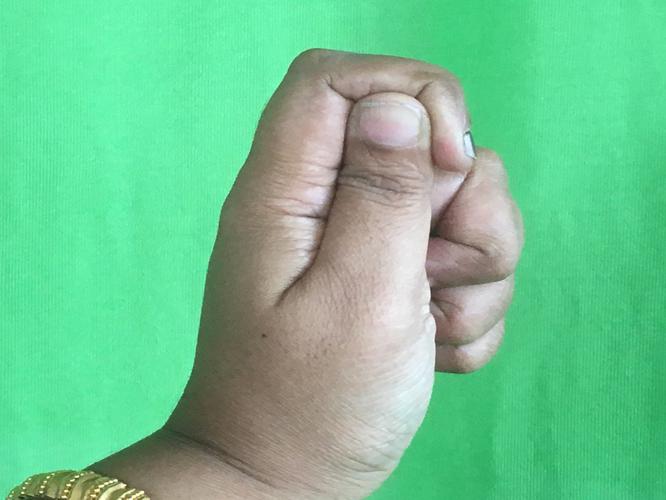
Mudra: Kapith
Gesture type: single_hand